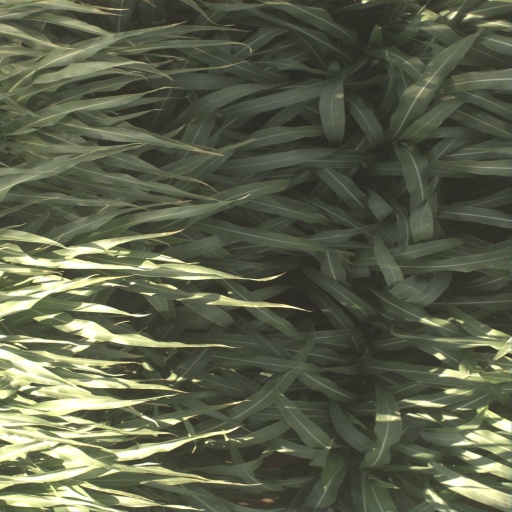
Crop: sorghum